Simbi

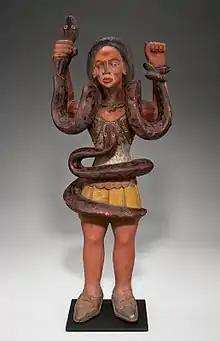
Mami Wata, Igbo artist, MIA

A Simbi (also Cymbee, Sim'bi, pl. Bisimbi) is a Central African water and nature spirit in traditional Kongo religion, as well as in African diaspora spiritual traditions, such as Hoodoo in the southern United States and Palo in Cuba. Simbi have been historically identified as water people, or mermaids, pottery, snakes, gourds, and fire. Due to the forced removal of Bantu peoples from Africa to the Americas, the veneration of simbi exists today in countries, such as the United States, Brazil, Cuba, and Haiti.